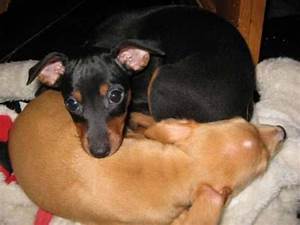
Label: dog